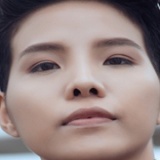
ca sĩ Cát Tường